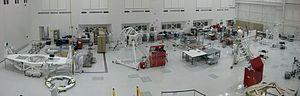
Le Jet Propulsion Laboratory, plus connu sous son acronyme JPL, basé à Pasadena aux États-Unis, est un centre de recherche spatiale de la NASA géré par le California Institute of Technology créé en 1936. Il dispose d'une expertise sans équivalent dans le domaine des missions spatiales robotiques. Au sein de l'agence spatiale américaine le JPL développe les missions d'exploration du système solaire en particulier à destination de Mars et des planètes externes ainsi que des missions scientifiques d'observation de la Terre et d'astronomie spatiale. Le JPL gère également le réseau de stations terriennes Deep Space Network qui permet à l'agence spatiale de communiquer avec ses sondes spatiales interplanétaires. Le JPL emploie en 2017 environ 6 000 personnes. Sur le plan statutaire il s'agit d'un centre de recherche financé par l'état fédéral mais géré par un organisme privé.